First Taranaki War

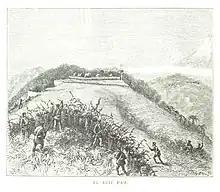
Te Arei Pā

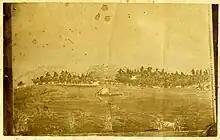
British positions in Huirangi (1861)

In December 1860, Major-General Pratt began operations against a major Māori defensive line called Te Arei ("The barrier") on the west side of the Waitara River, barring the way to the historic hill pā of Pukerangiora. The principal defences were Kairau and Huirangi, skillfully engineered lines of rifle-pits, trenches and covered walkways. Backed with heavy artillery and a force of 900 men, Pratt advanced from Waitara on 29 December towards the Matarikoriko pā, between Puketakauere and the Waitara River, before building a redoubt on the old Kairau pā under heavy day-long fire from bush-covered rifle pits 150m away. Both sides exchanged heavy fire the next day, with British troops expending 70,000 rounds of rifle ammunition and 120 rounds of shot and shell and suffering three deaths and 20 wounded. The pā was captured on 31 December after being abandoned, and a stockade and blockhouses built on the site for a garrison of 60.